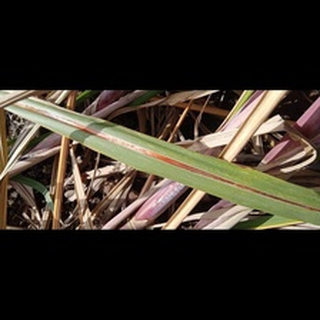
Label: sugarcane_red_rot